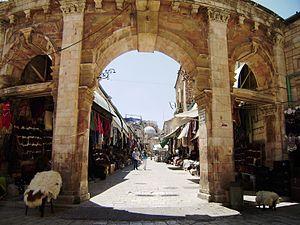
Entrée du vieux souk Aftimos. Quartier chrétien de la vieille ville de Jérusalem, Israël.